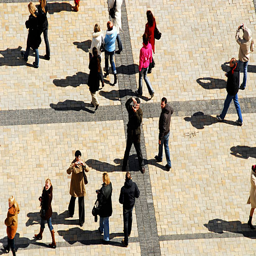
a lot of people gathering and taking pictures